Grammis

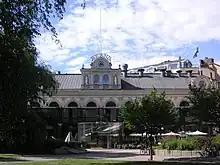
Berns salonger, venue for the first Grammis ceremony in 1969

The first Grammis were presented on 25 September 1969 at Berns salonger in Stockholm. They were presented annually until 1972, after which they were discontinued. This was attributed the influence of music critics on the awards, especially after the win of unidentified group Philemon Arthur and the Dung at the 1972 ceremony. The Grammis were reinstated in 1987, fifteen years later.